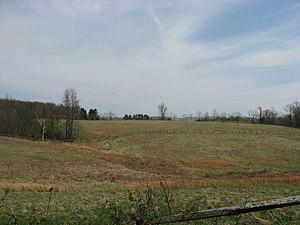
Nicholson Township est un township situé au sud-ouest du comté de Fayette, en Pennsylvanie, aux États-Unis. En 2010, il comptait une population de 1 805 habitants.